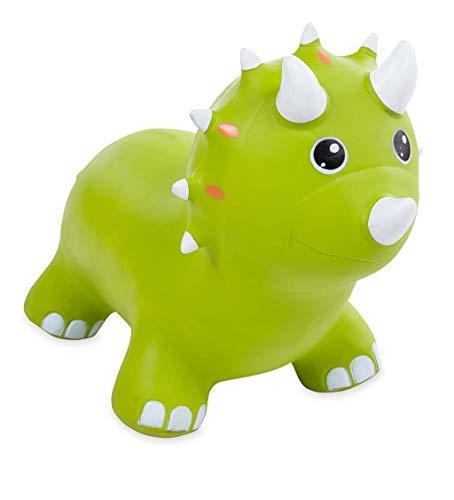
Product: HearthSong Animal Jump-Along - Green Triceratops - 23" L X 8" W X 16" H
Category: Toys & Games | Tricycles, Scooters & Wagons | Ride-On Toys & Accessories
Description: Inflatable animal jump-along - durable and lightweight.
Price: $29.98
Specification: ProductDimensions:25.5x12.5x17inches|ItemWeight:3.95pounds|ShippingWeight:3.95pounds(Viewshippingratesandpolicies)|ASIN:B07GVMCKR4|Itemmodelnumber:732656GTR|Manufacturerrecommendedage:12months-4years